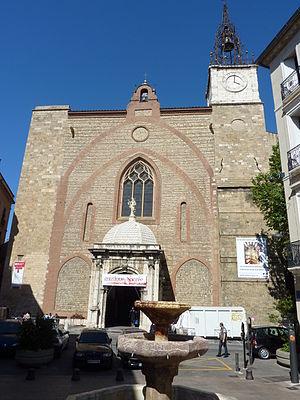
Cet article relate l'histoire de la ville de Perpignan dans le département des Pyrénées-Orientales.
Perpignan, en catalan : Perpinyà, est une commune du sud de la France, préfecture du département des Pyrénées-Orientales et quatrième ville la plus peuplée de la région Occitanie.